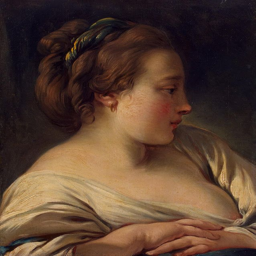
oil on canvas , paintings head of painting artist